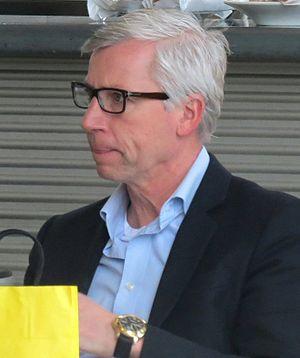
Le Newcastle United Football Club, souvent abrégé en NUFC, est un club de football anglais fondé le 9 décembre 1892 à la suite de la fusion entre le club de Newcastle East End et celui de Newcastle West End et qui évolue depuis sa création au St James' Park. Quatre titres de champion d'Angleterre, six Coupes d'Angleterre, un Community Shield, une Coupe des villes de foires et une Coupe Intertoto composent le palmarès de ce club historique.
Alan Scott Pardew, né le 18 juillet 1961 à Wimbledon, est un footballeur anglais, désormais entraîneur.